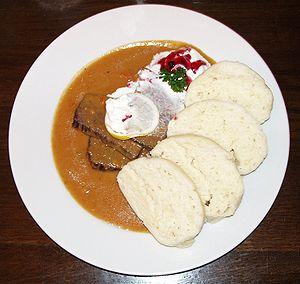
boeuf aux legumes et a la creme.
La cuisine traditionnelle tchèque est copieuse et variée. Les influences allemandes et autrichiennes mettent les viandes à l'honneur, exaltées par ailleurs par les saveurs épicées spécifiques de l'Europe centrale. Comme ses voisines, la cuisine tchèque est principalement à base de porc, chou et féculent : un ordinaire que les Tchèques ont affectueusement surnommé Vepřo-knedlo-zelo à la manière du metro-boulot-dodo parisien.